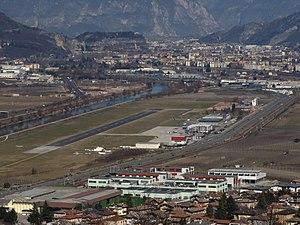
La province autonome de Trente, communément appelé Trentin, est une province italienne situé dans le Nord-Est du pays, ayant pour chef-lieu la ville de Trente, qui lui a donné son nom. Le Trentin s'articule sur un axe principal constitué par l'ample sillon longitudinal du fleuve Adige, avec à l'ouest les Alpes rhétiques méridionales et à l'est les Dolomites.